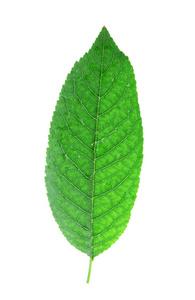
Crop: cherry
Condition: healthy